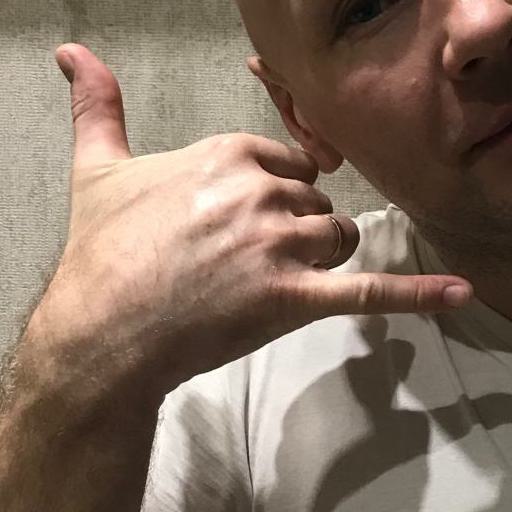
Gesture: call